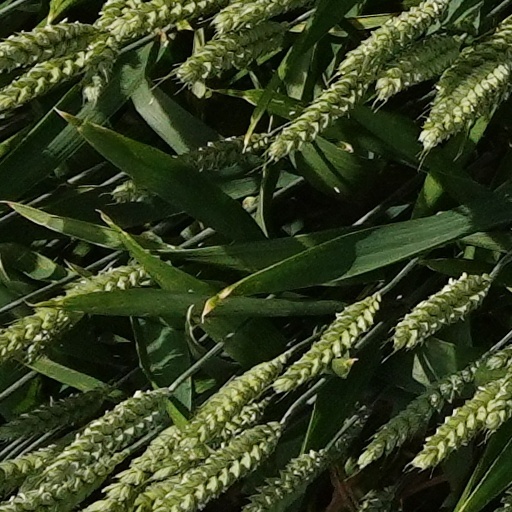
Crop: wheat